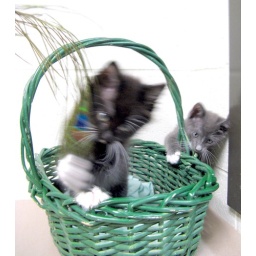
Blur on the left is Lock, the tuxedo kitty with a peacock feather, and little Barrel, the gray one is in back.